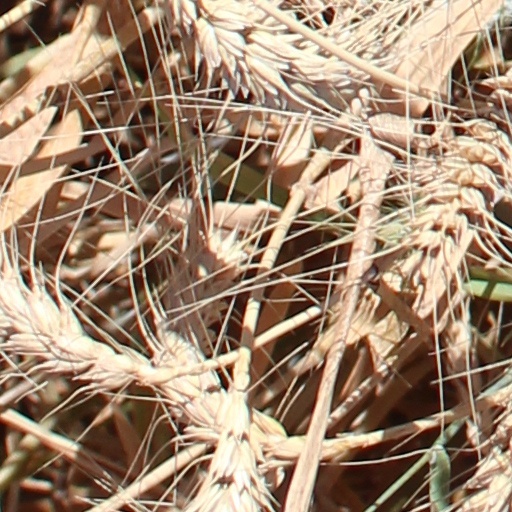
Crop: wheat